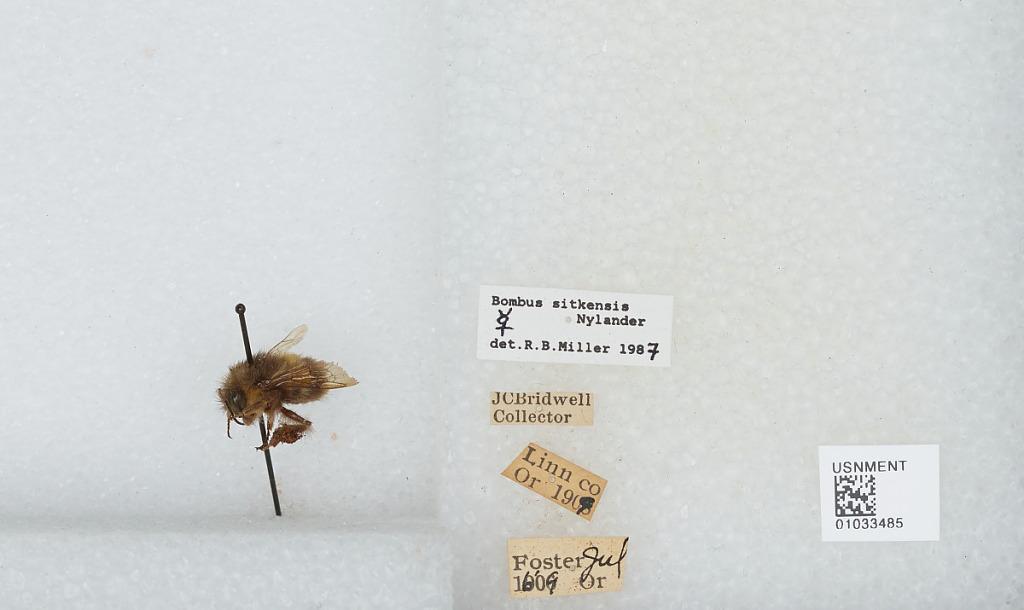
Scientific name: Bombus (Pyrobombus) sitkensis Nylander
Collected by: J. Bridwell
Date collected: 1909-7-16
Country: United States
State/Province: Oregon
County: Linn
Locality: Foster
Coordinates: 44.4103, -122.672
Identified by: Miller, R. B.